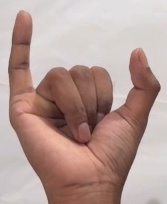
ASL sign: Y